Opposition to United States involvement in the Vietnam War

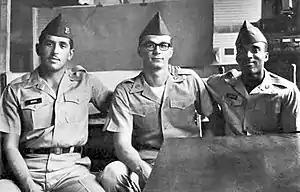
The Fort Hood Three, who refused deployment to Vietnam in 1966

The first draft lottery since World War II in the United States was held on December 1, 1969, and was met with large protests and a great deal of controversy; statistical analysis indicated that the methodology of the lotteries unintentionally disadvantaged men with late-year birthdays.